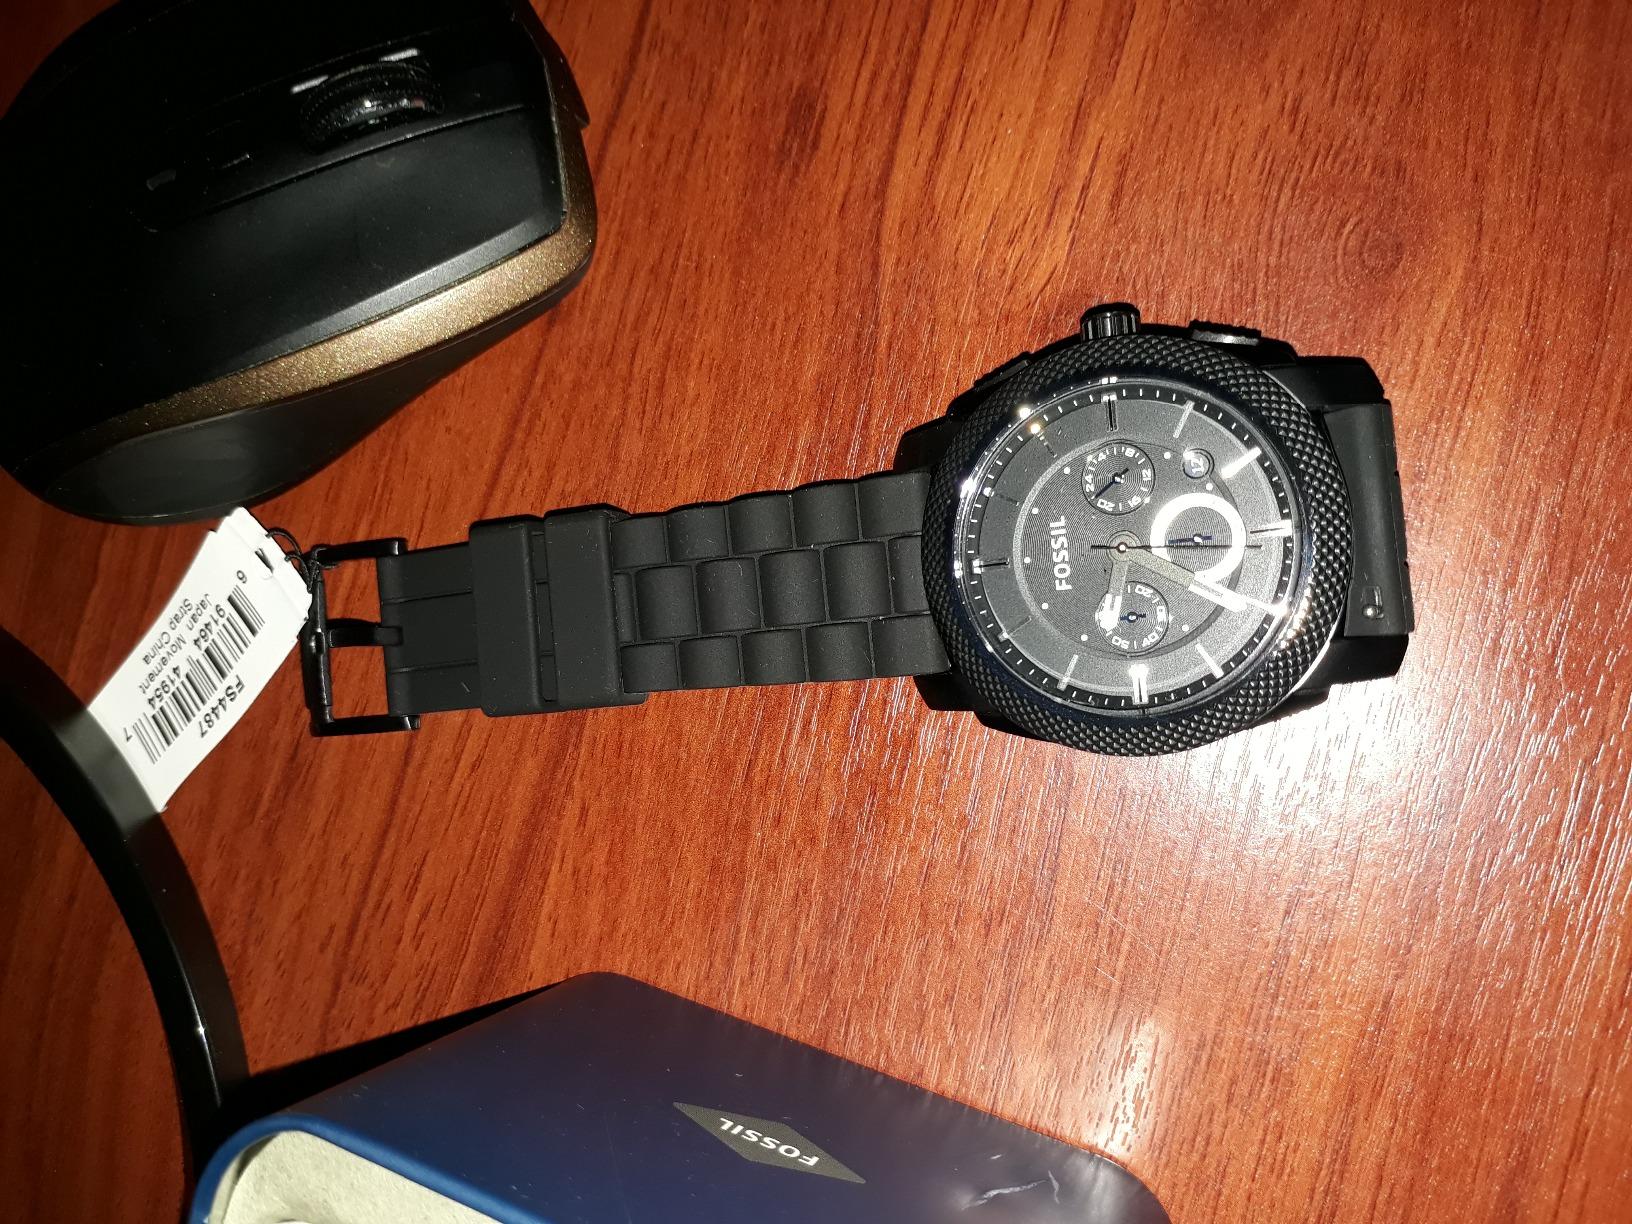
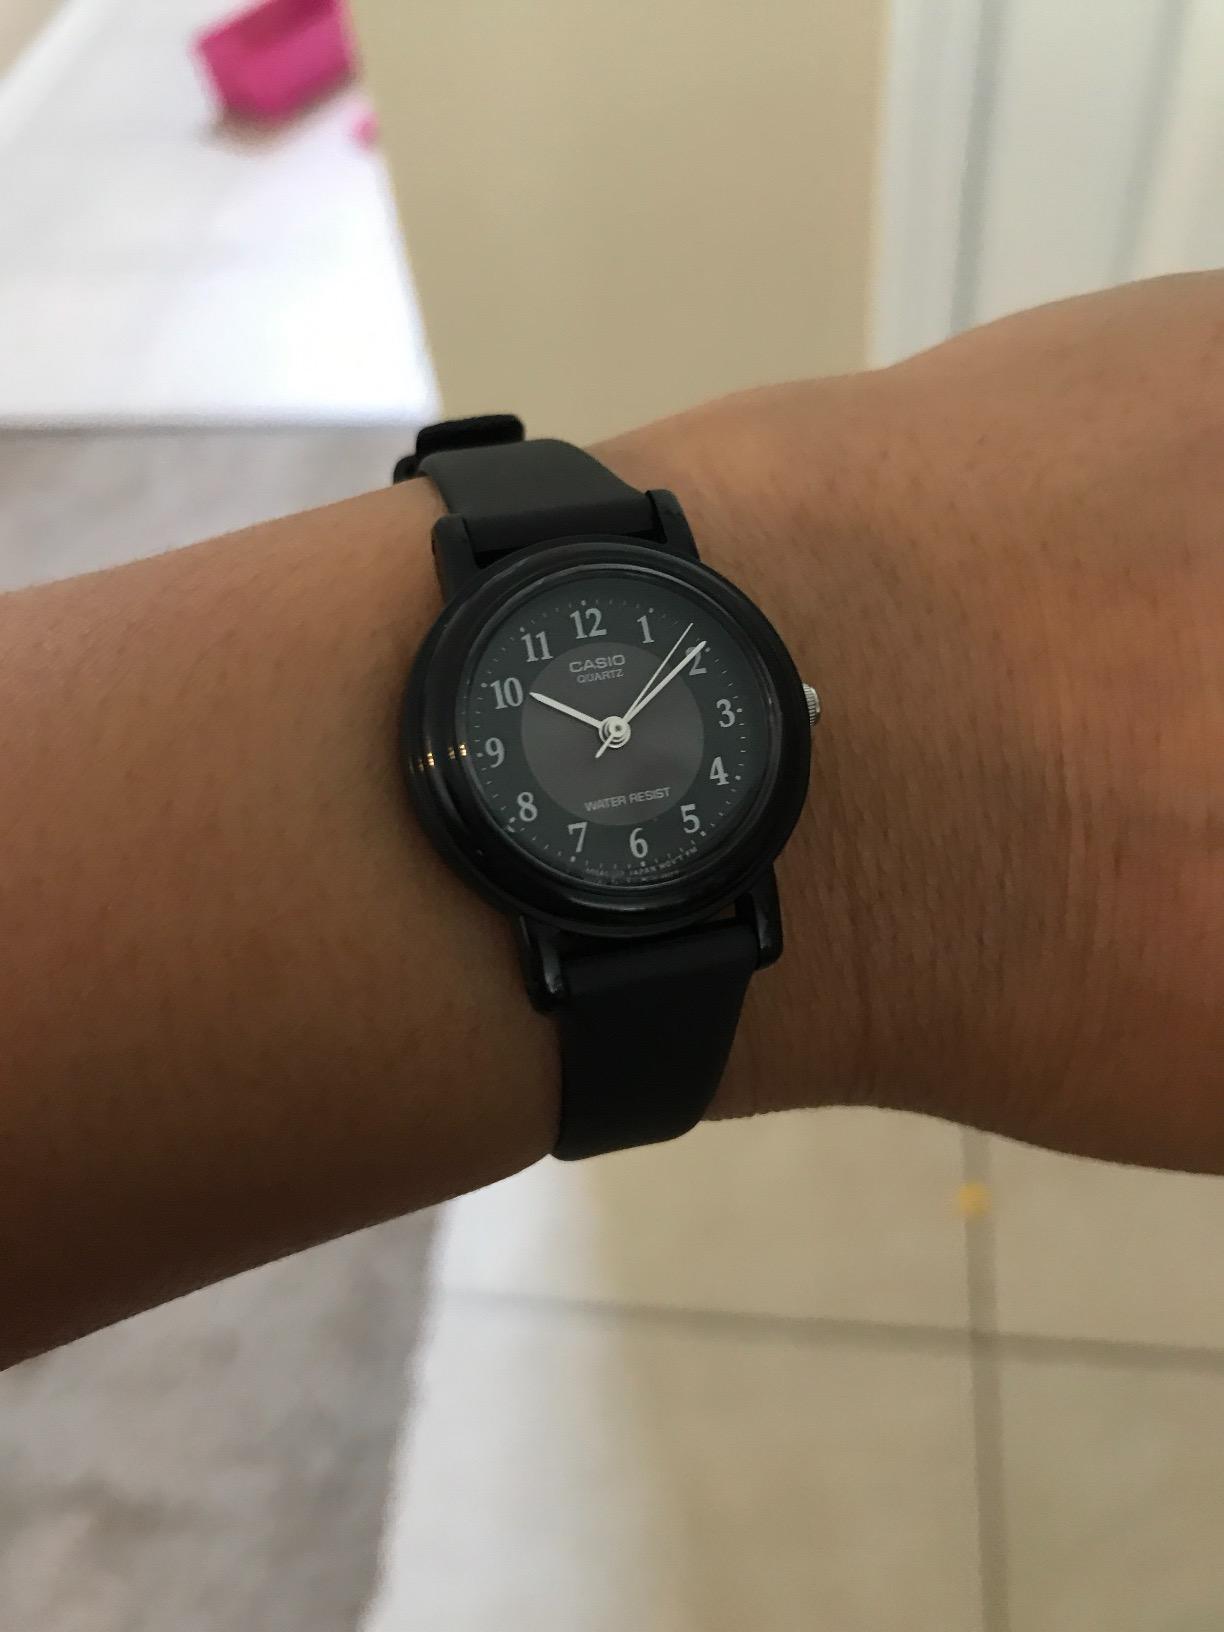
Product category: accessories_watch
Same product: no